Australian Kelpie

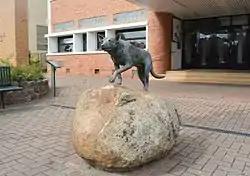
The Kelpie Monument in Casterton, "Birthplace of the Kelpie".

The ancestors of most Kelpies were British dogs known loosely as collies (sometimes spelled colleys). These were mostly black, or very dark brown, dogs – hence the name collie, which has the same root as coal. (The official collie breeds were not formed until about 10 or 15 years after the Kelpie was established as a breed, and the first recognised Border Collie was not brought to Australia until after the Federation in 1901). Some collies were imported to Australia for stock work in the early 19th century, and were bred with other types of dogs – usually with an eye to working sheep without direct supervision.